San Telmo, Buenos Aires

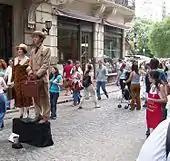
Street performers in San Telmo

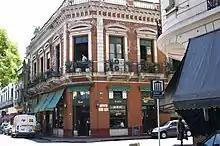
Dorrego Café

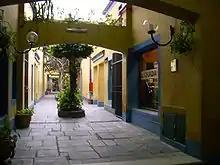
"El Solar de French," one of numerous colonial residences converted into lofts or galleries, since 1980

Previously separated from Buenos Aires proper by a ravine, the area was formally incorporated into the city in 1708 as the "Ovens and Storehouses of San Pedro." The neighborhood's poverty led the Jesuits to found a "Spiritual House" in the area, a charitable and educational mission referred to by San Pedro's indigent as "the Residence;" their 1767 suppression led to the mission's closure, however.